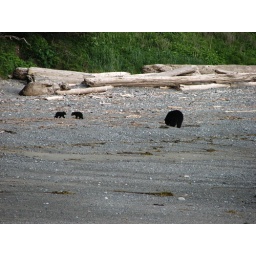
A female black bear and her two cubs on Lismer Beach, in Pacific Rim National Park. June 2009.